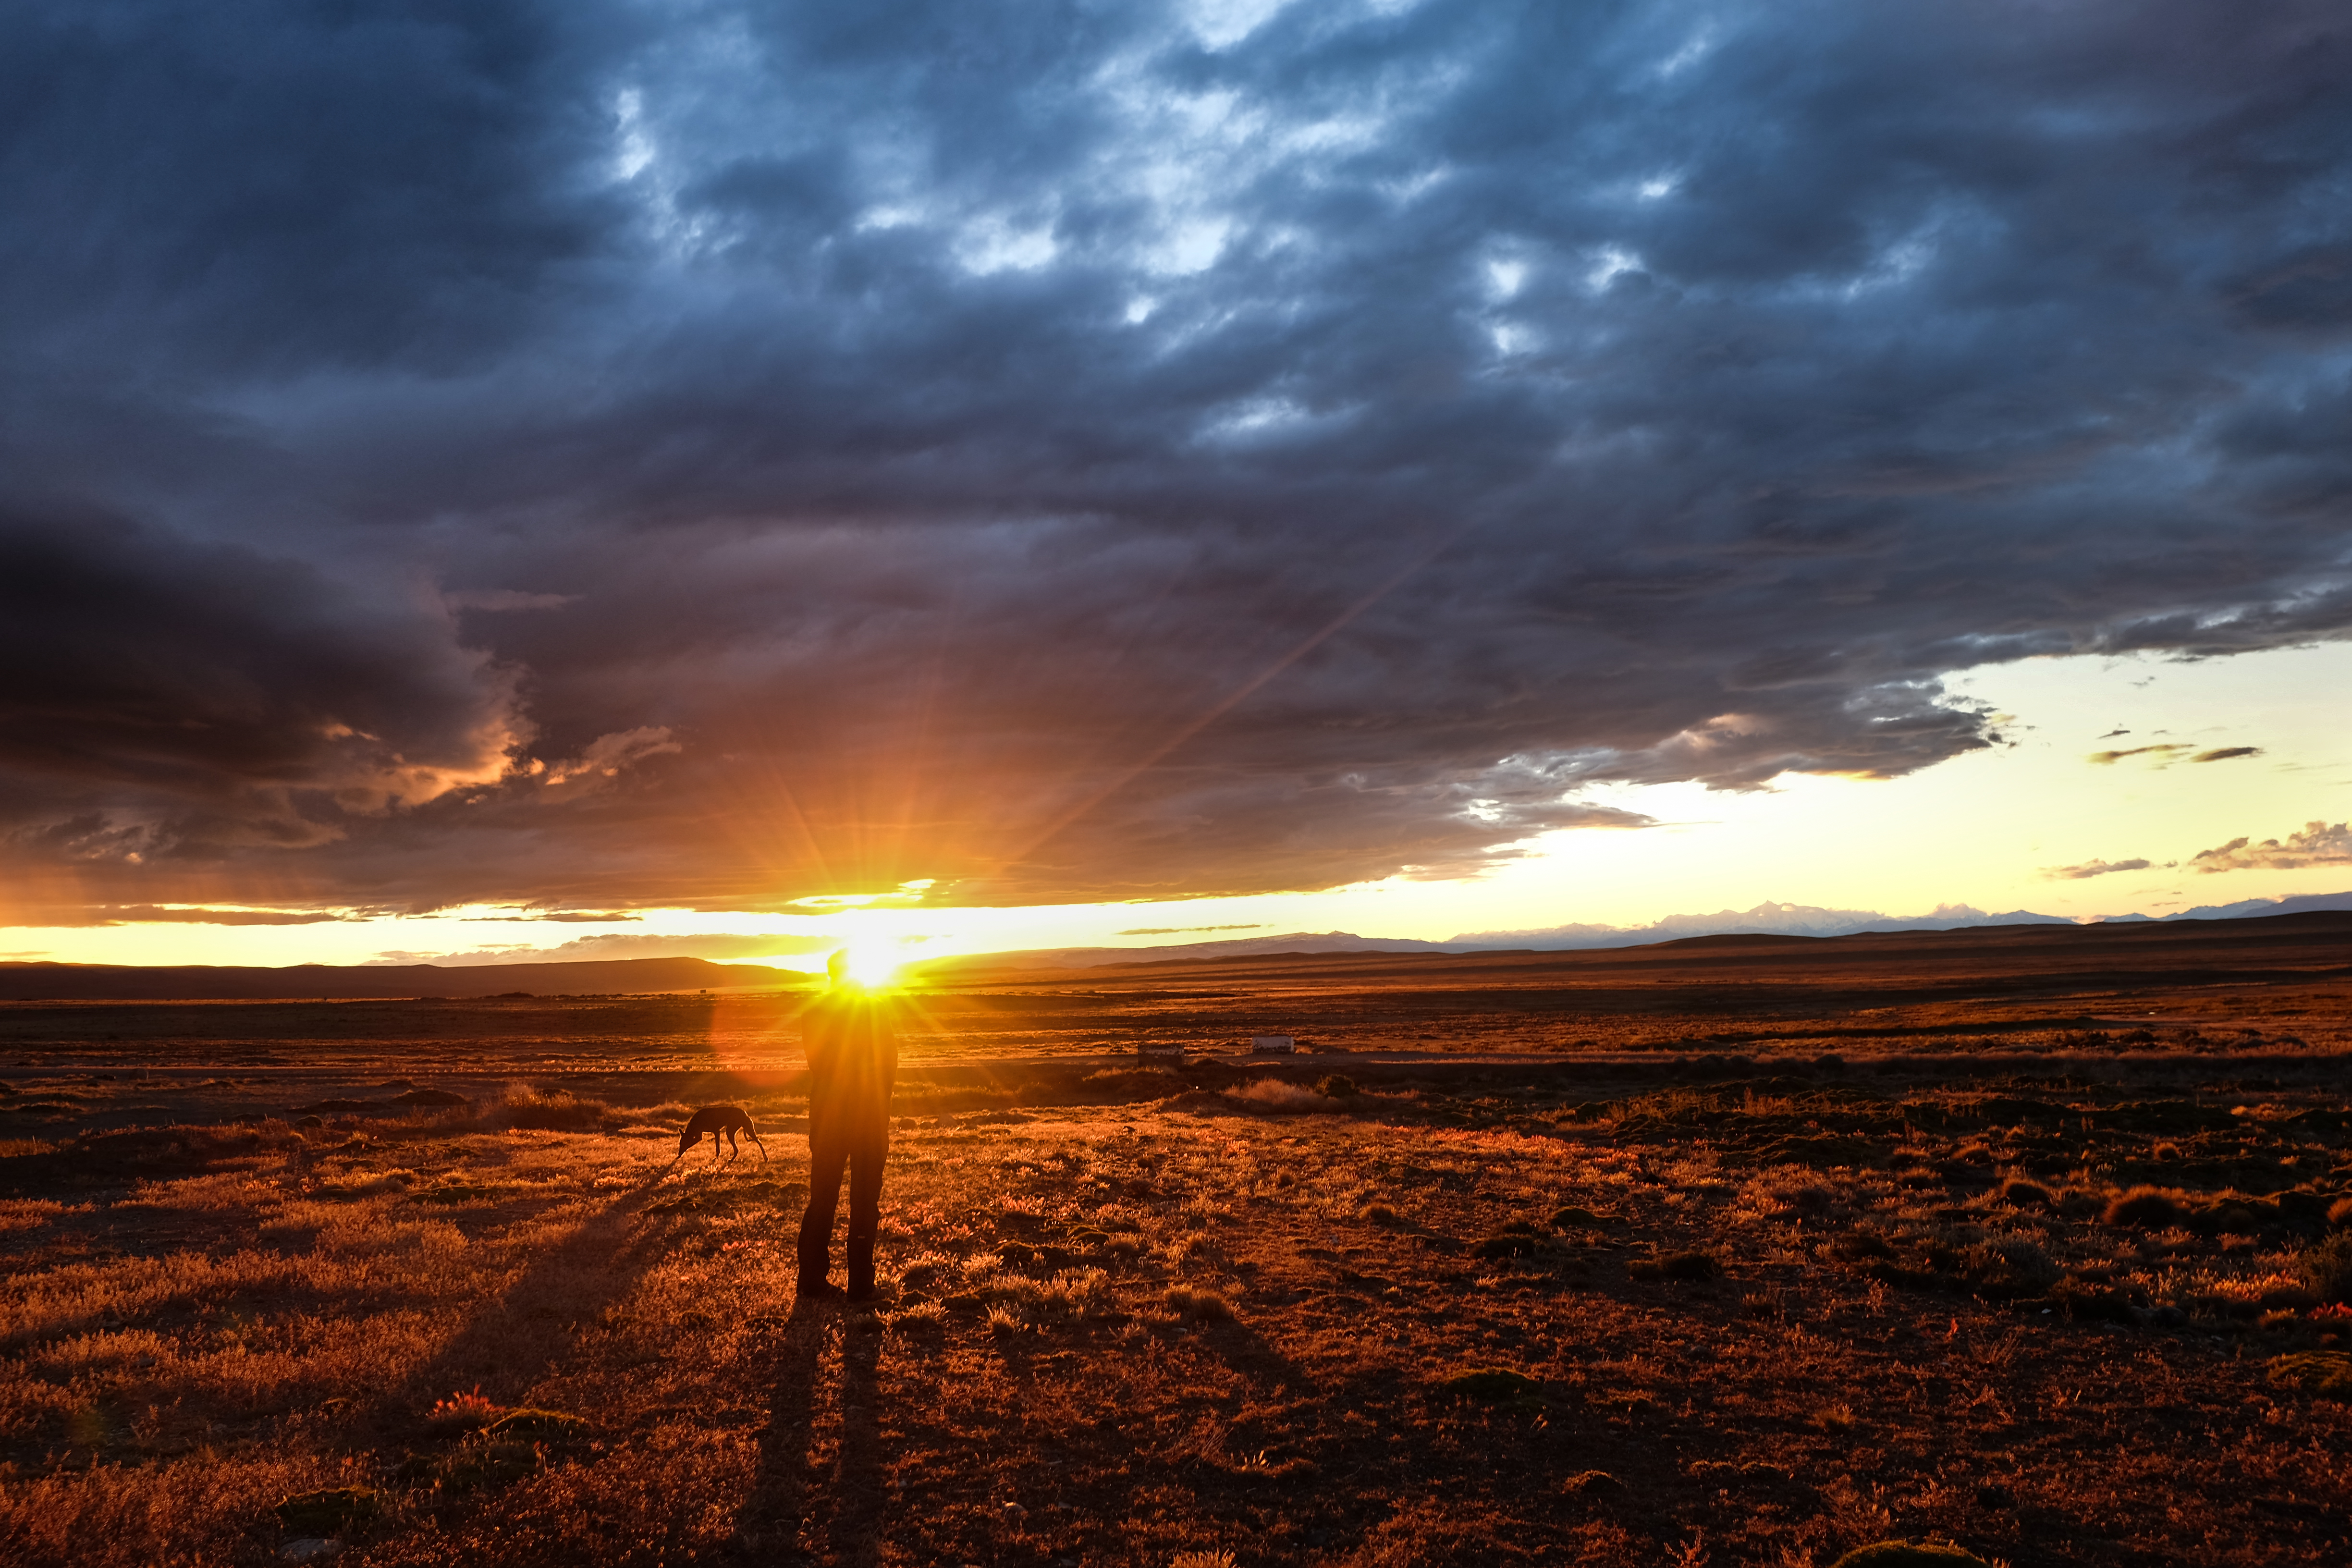
sea, nature, horizon, wilderness, cloud, sky, sun, sunrise, sunset, field, sunlight, morning, desert, dawn, atmosphere, dog, dusk, fujifilm, evening, storm, plain, clouds, x100, wildwest, argentina, fuji, x100s, patagonia, stormiscoming, afterglow